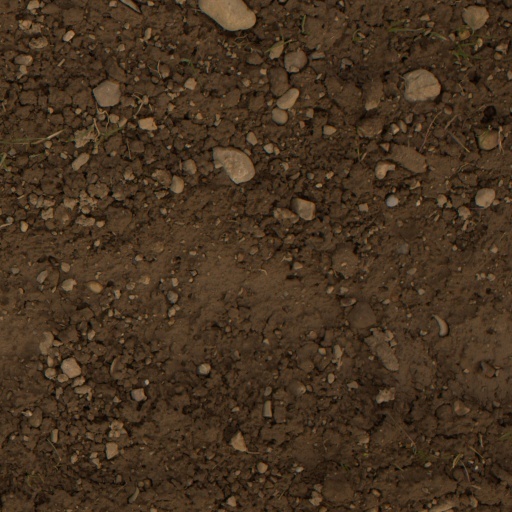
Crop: wheat